2015 Bucharest Trophy

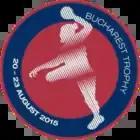
2015 Bucharest Trophy official logo

The 2015 Bucharest Trophy was the second edition of the Bucharest Trophy held in Bucharest, Romania from 21 to 24 August as a pre-season international women's team handball tournament for clubs. The most recent runners-up of the EHF Champions League edition (Larvik HK) have been also invited but withdrew before making a debut due to season's fixtures.